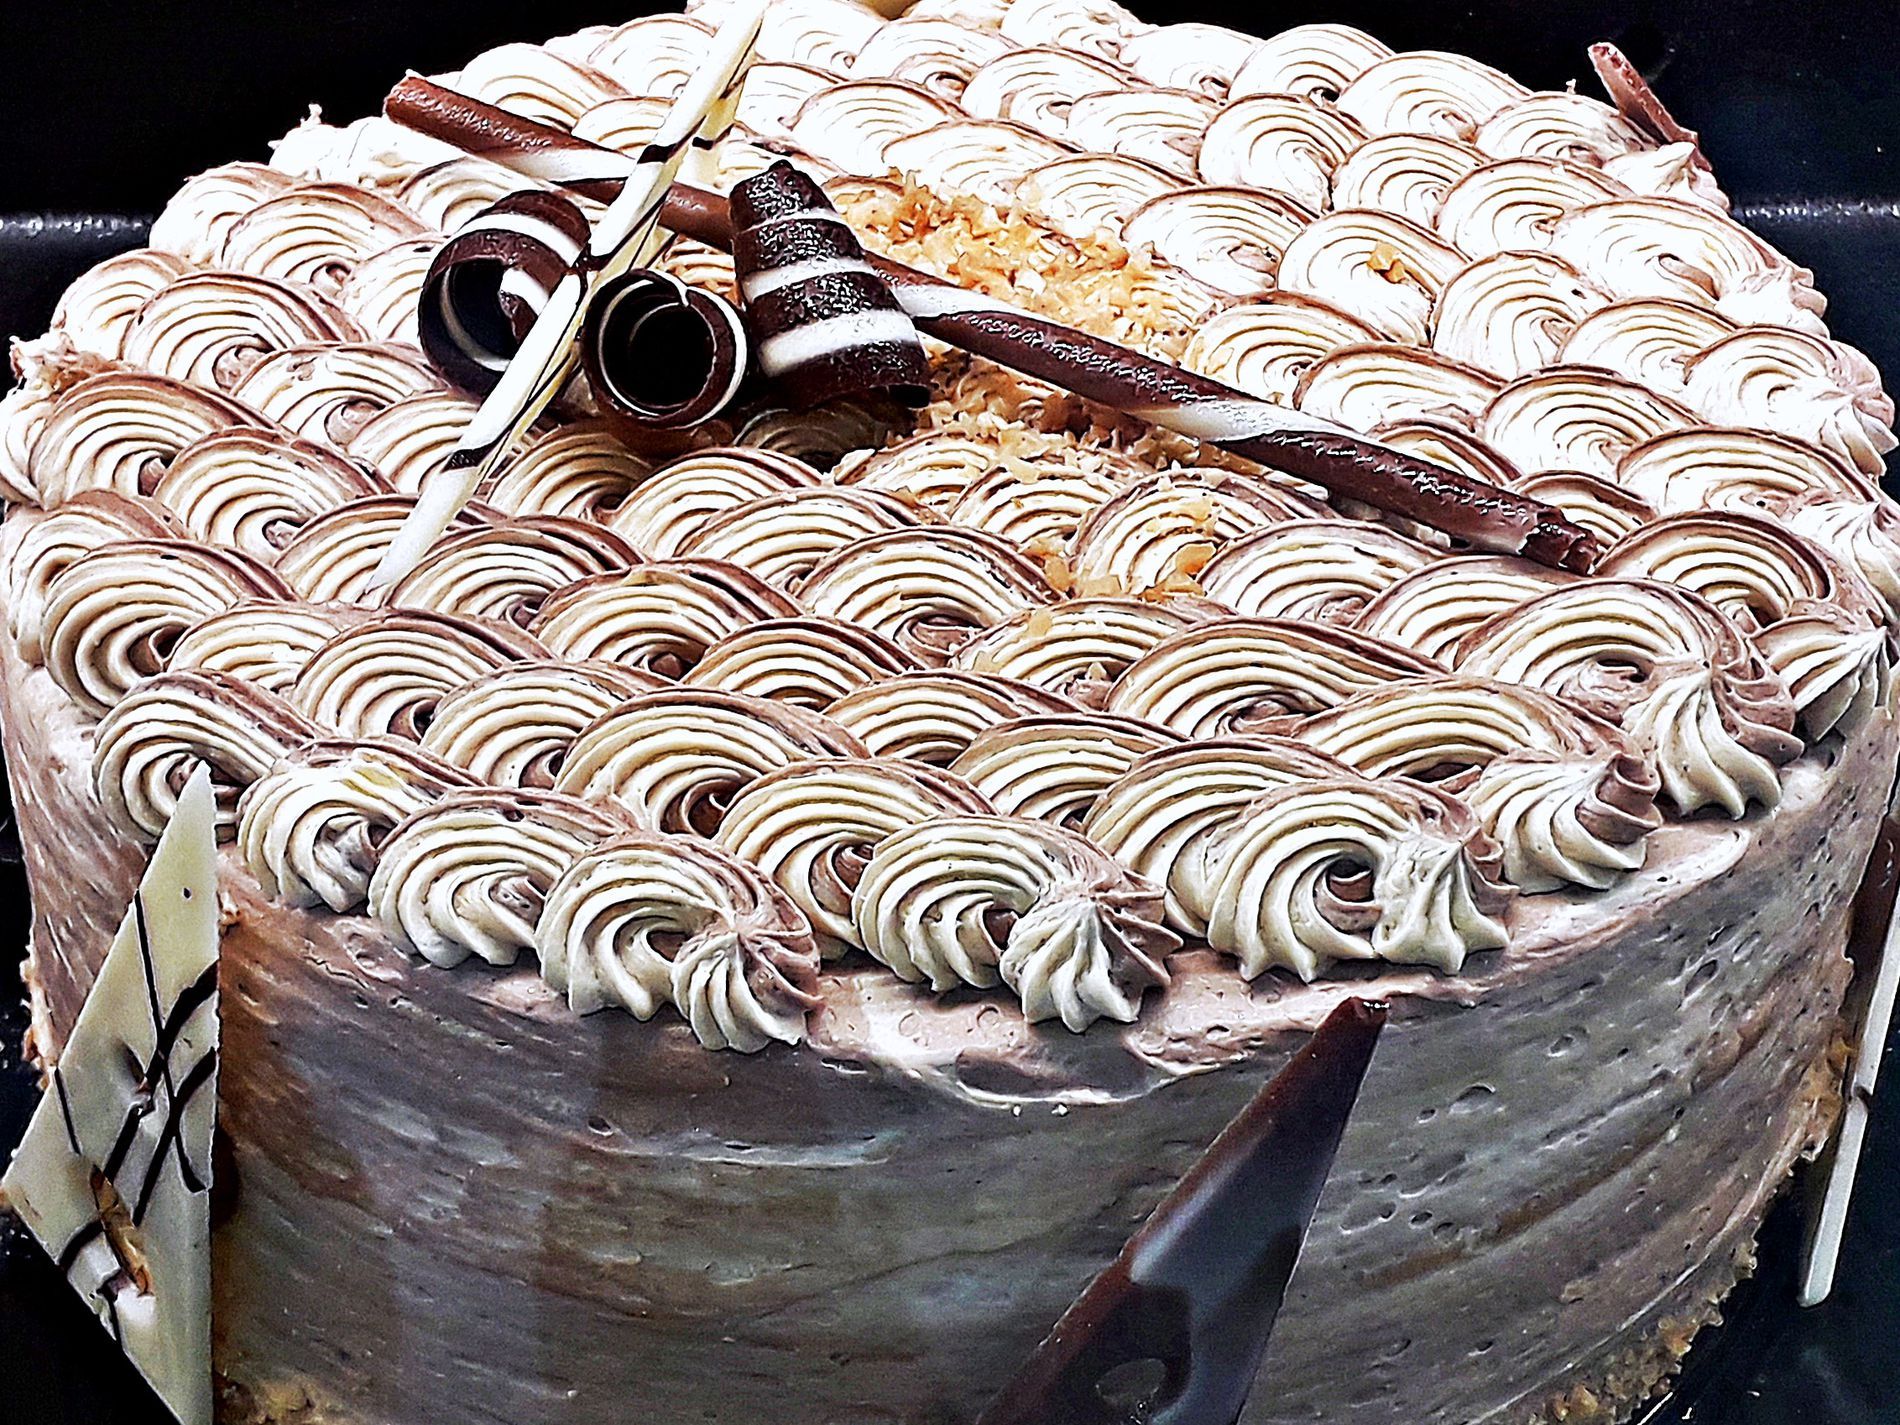
Chocolate and Cream
A cake decorated beautifully with frosting vanilla cream and touch of chocolate and pieces of white and dark chocolates.
A slightly high close up-angle shot in clear lighting, the angle taken shows the distinctive details of the cake which adds a sense of beauty and pleasure atmosphere to the eye.
Labels: Cake, Dessert, Food, Birthday Cake, Cream, Torte, Tiramisu, Blade, Dagger, Knife, Weapon, Background, Chocolate Piece, Chocolate pieces
Camera: samsung SM-J400M
Aperture: F1.9
Exposure: 1/127 sec
ISO: 40
Focal length: 3.6 mm